Union Carbide

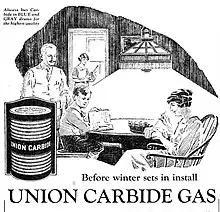
A 1922 advertisement for Union Carbide gas lighting. Electric lighting was not yet common in many rural areas of the United States.

Union Carbide Corporation (UCC) is an American chemical company headquartered in Seadrift, Texas. It has been a wholly owned subsidiary of Dow Chemical Company since 2001. Union Carbide produces chemicals and polymers that undergo one or more further conversions by customers before reaching consumers. Some are high-volume commodities and others are specialty products. Markets served include paints and coatings, packaging, wire and cable, household products, personal care, pharmaceuticals, automotive, textiles, agriculture, and oil and gas. The company is a former component of the Dow Jones Industrial Average.